Labyrint (Swedish TV series)

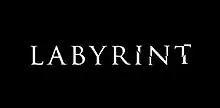

Labyrint is a Swedish drama television series on TV4. It has been called the biggest capital investment for the channel ever. The show premiered on October 11, 2007.